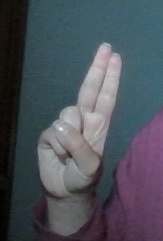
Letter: taa